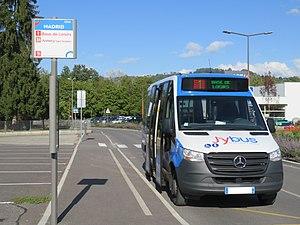
Un Dietrich City 29 (n°2 de la communauté de communes Rumilly Terre de Savoie), assurant la ligne 1 du réseau J’yBus — Hôpital, Rumilly↔Base de loisirs, Rumilly — et stationné à l’arrêt Madrid (Rumilly, France) le 28 septembre 2019.
La Communauté de communes Rumilly Terre de Savoie, anciennement nommée Communauté de communes du Canton de Rumilly, est une communauté de communes française du département de la Haute-Savoie. D'une population totale de plus de 30 000 habitants, son territoire regroupe 18 communes dont la ville centre, Rumilly, qui rassemble 15 000 habitants environ.